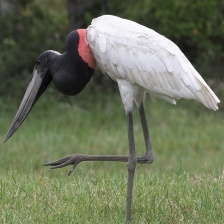
Species: JABIRU
Scientific name: JABIRU MYCTERIA
ImageNet parent category: white_stork